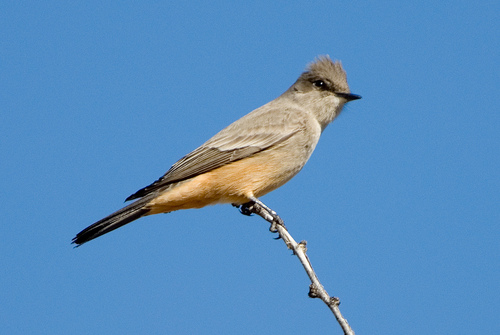
this is a grey bird with black wings and a light brown belly.
this bird has a gray and taupe body, black beak and retrices and a gray crest.
the light brown wings contain dark brown and black tips, the bill is short and pointed, and it has light brown and white feathers covering the rest of its body.
this bird has a long body that is mostly grey but it has a light brown abdomen and at its crown it has grey feathers that stick up.
this small bird has a small black beak and wings colored tan, brown, and black.
the small brown bird sits atop of a branch with a black bill and black eyes to match.
this long and streamlined tan-colored bird has a small black beak.
a light grey bird with spiky head feathers and light orange feathers along the lower belly.
this bird has a brown crown with a small black bill and brown nape.
this bird is mostly a gray and tan color with darker wings and a darker crown.
Species: Sayornis